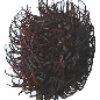
Label: Rambutan 1